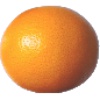
Label: Grapefruit Pink 1